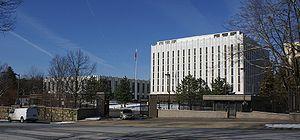
Les représentations diplomatiques de la Russie sont l'ensemble des ambassades et consulats russes établis à l'extérieur du territoire de la Fédération, dépendant du Ministère des Affaires étrangères. La Russie dispose d'un des réseaux d'ambassade parmi les plus étendus au monde, couvrant la quasi-totalité des États reconnus.